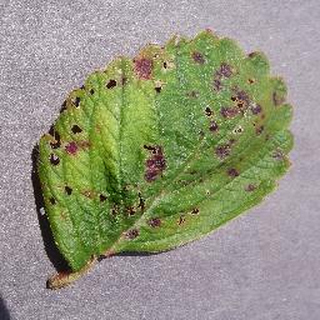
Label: strawberry_leaf_scorch